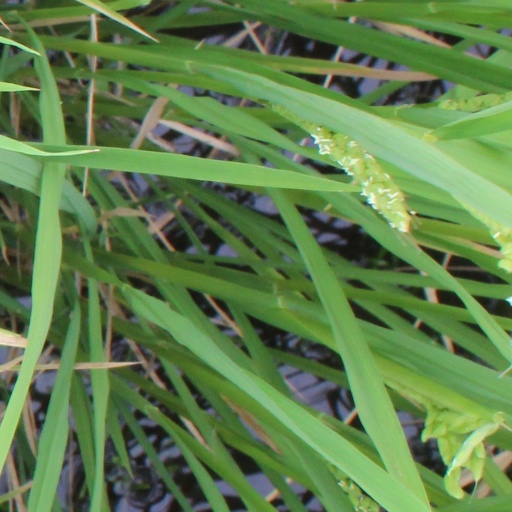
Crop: rice